Icetrack cycling

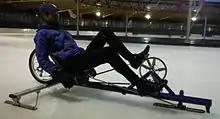
Icetrack bike

Icetrack cycling is a bicycle racing sport usually held on 400 m speed skating ice ovals. However, any ice sheet can be used, including ice hockey rinks and frozen lakes.